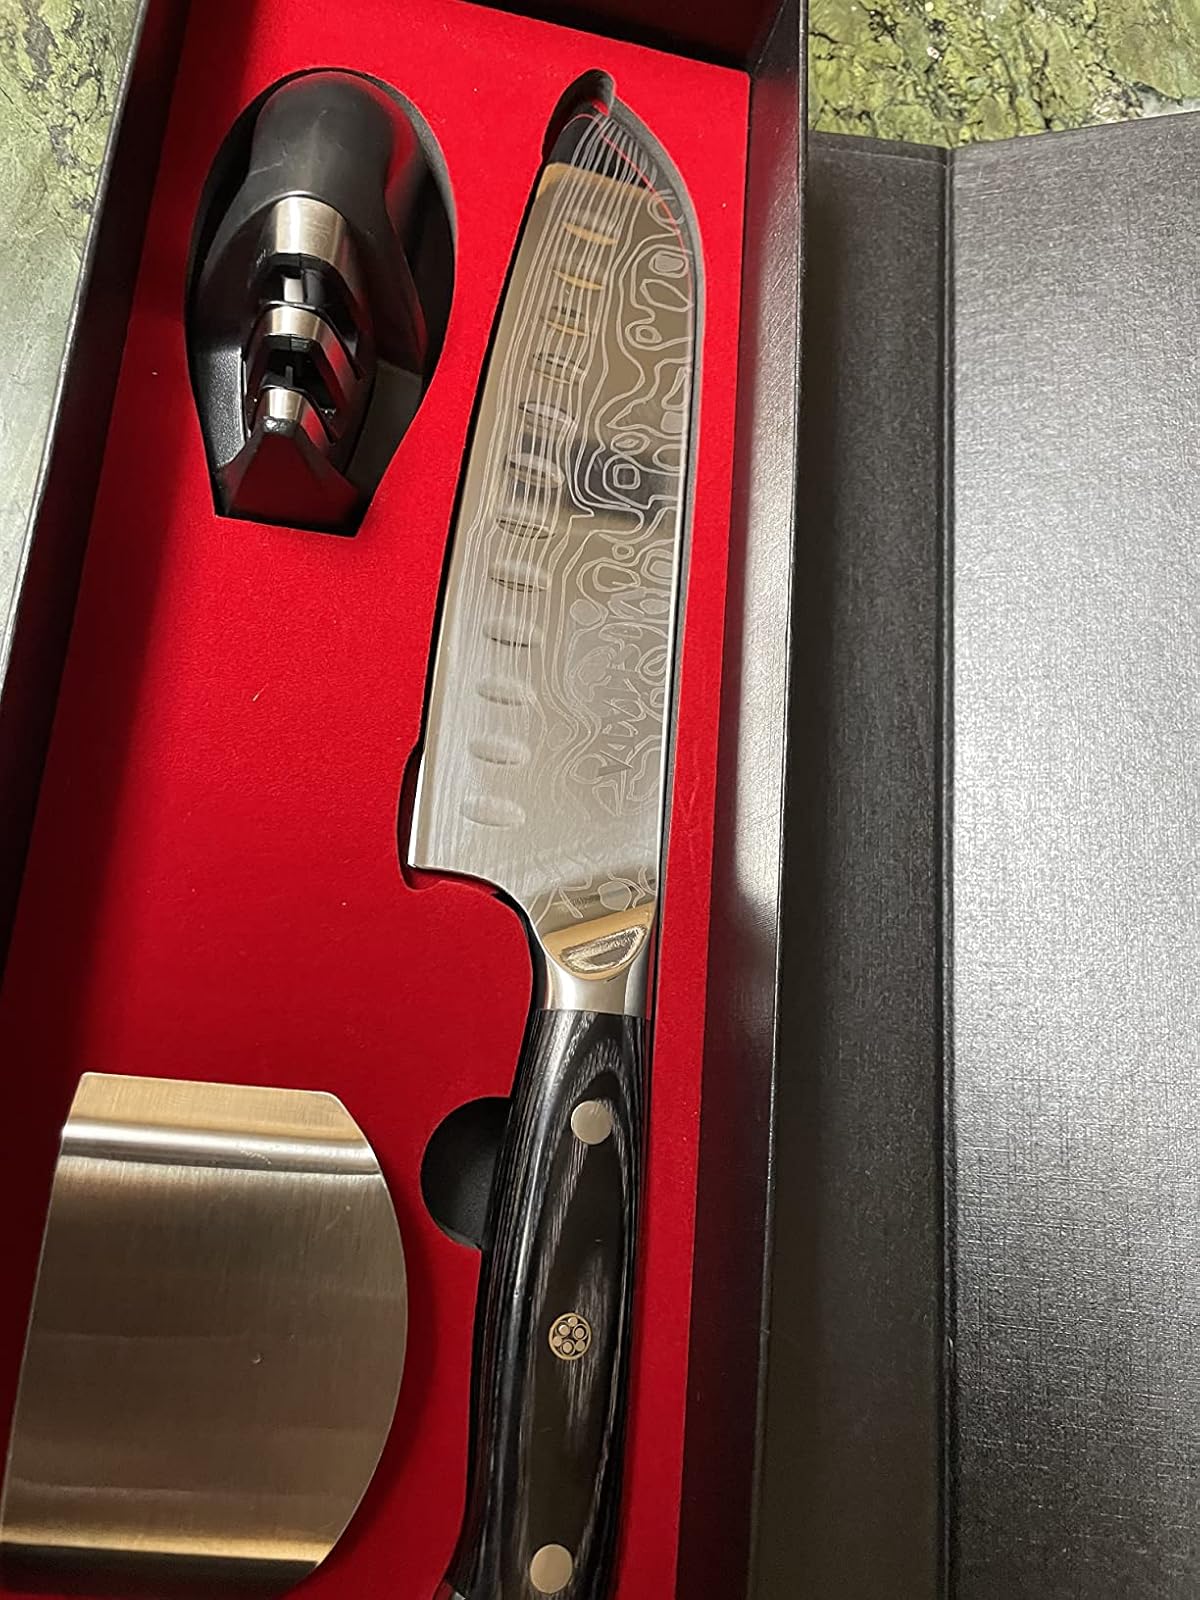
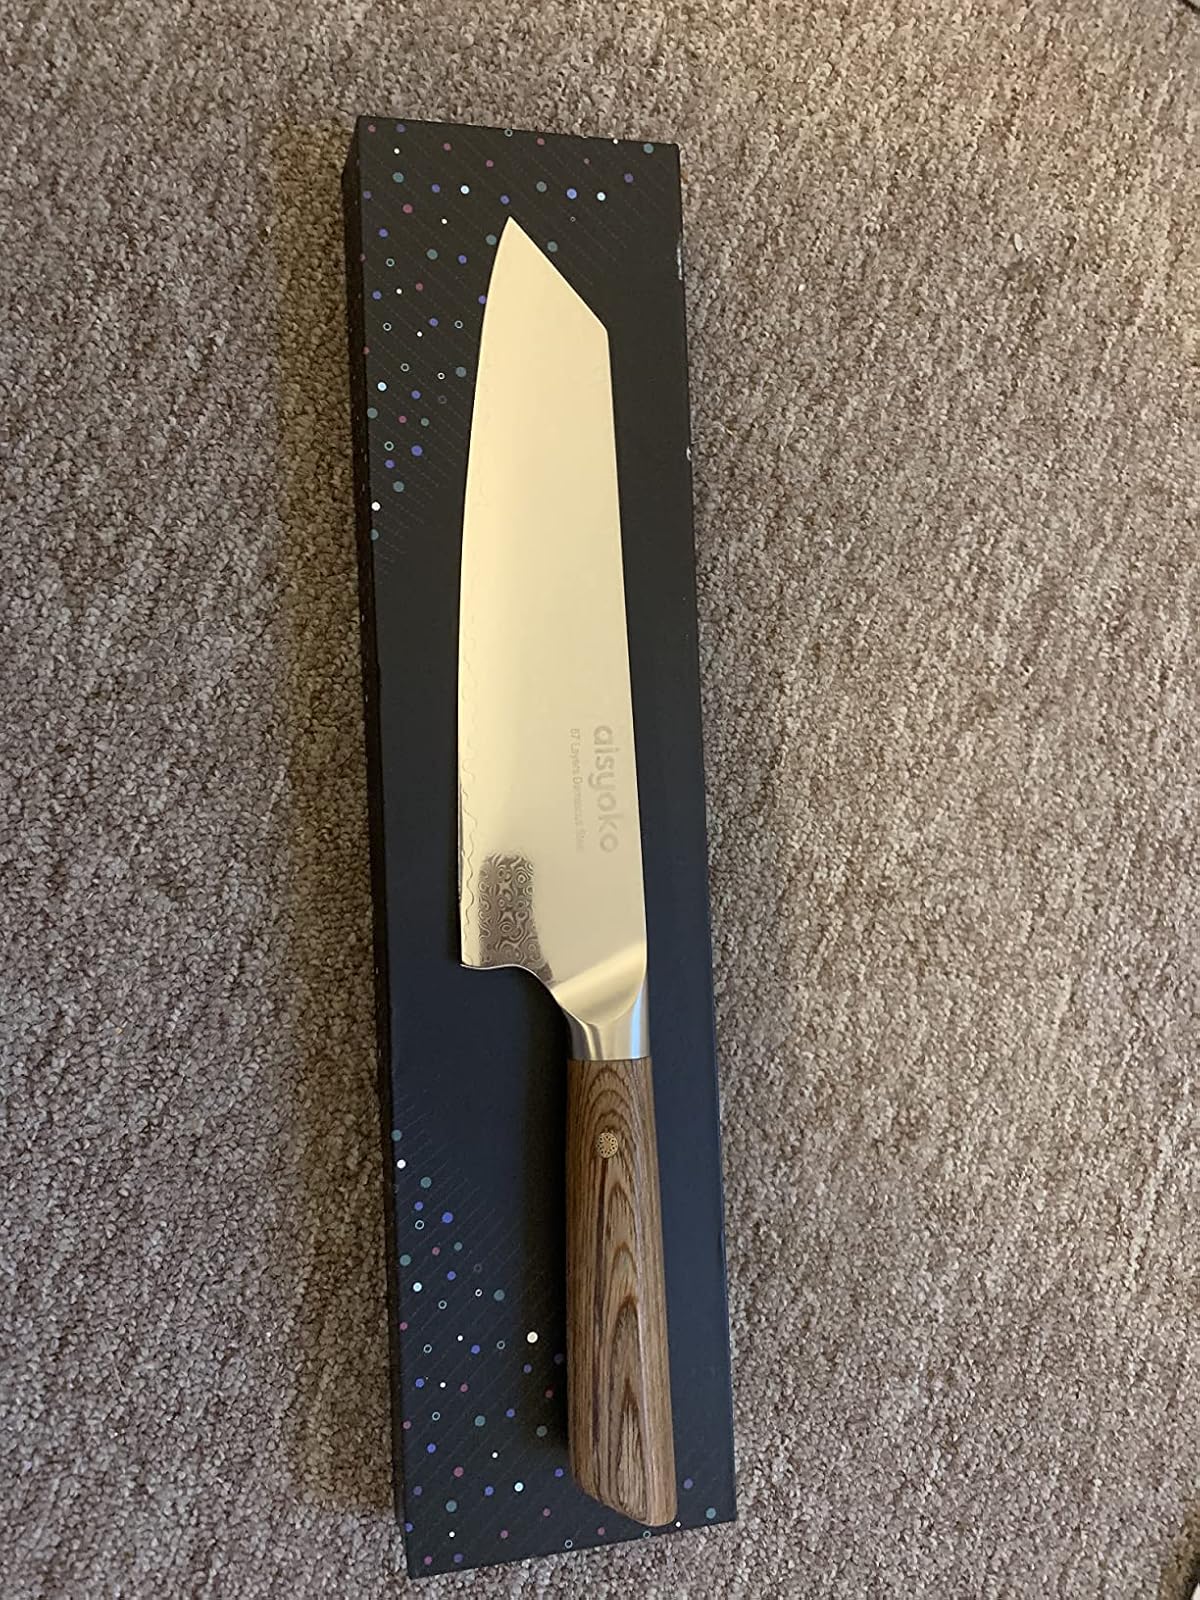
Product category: items_knife
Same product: no